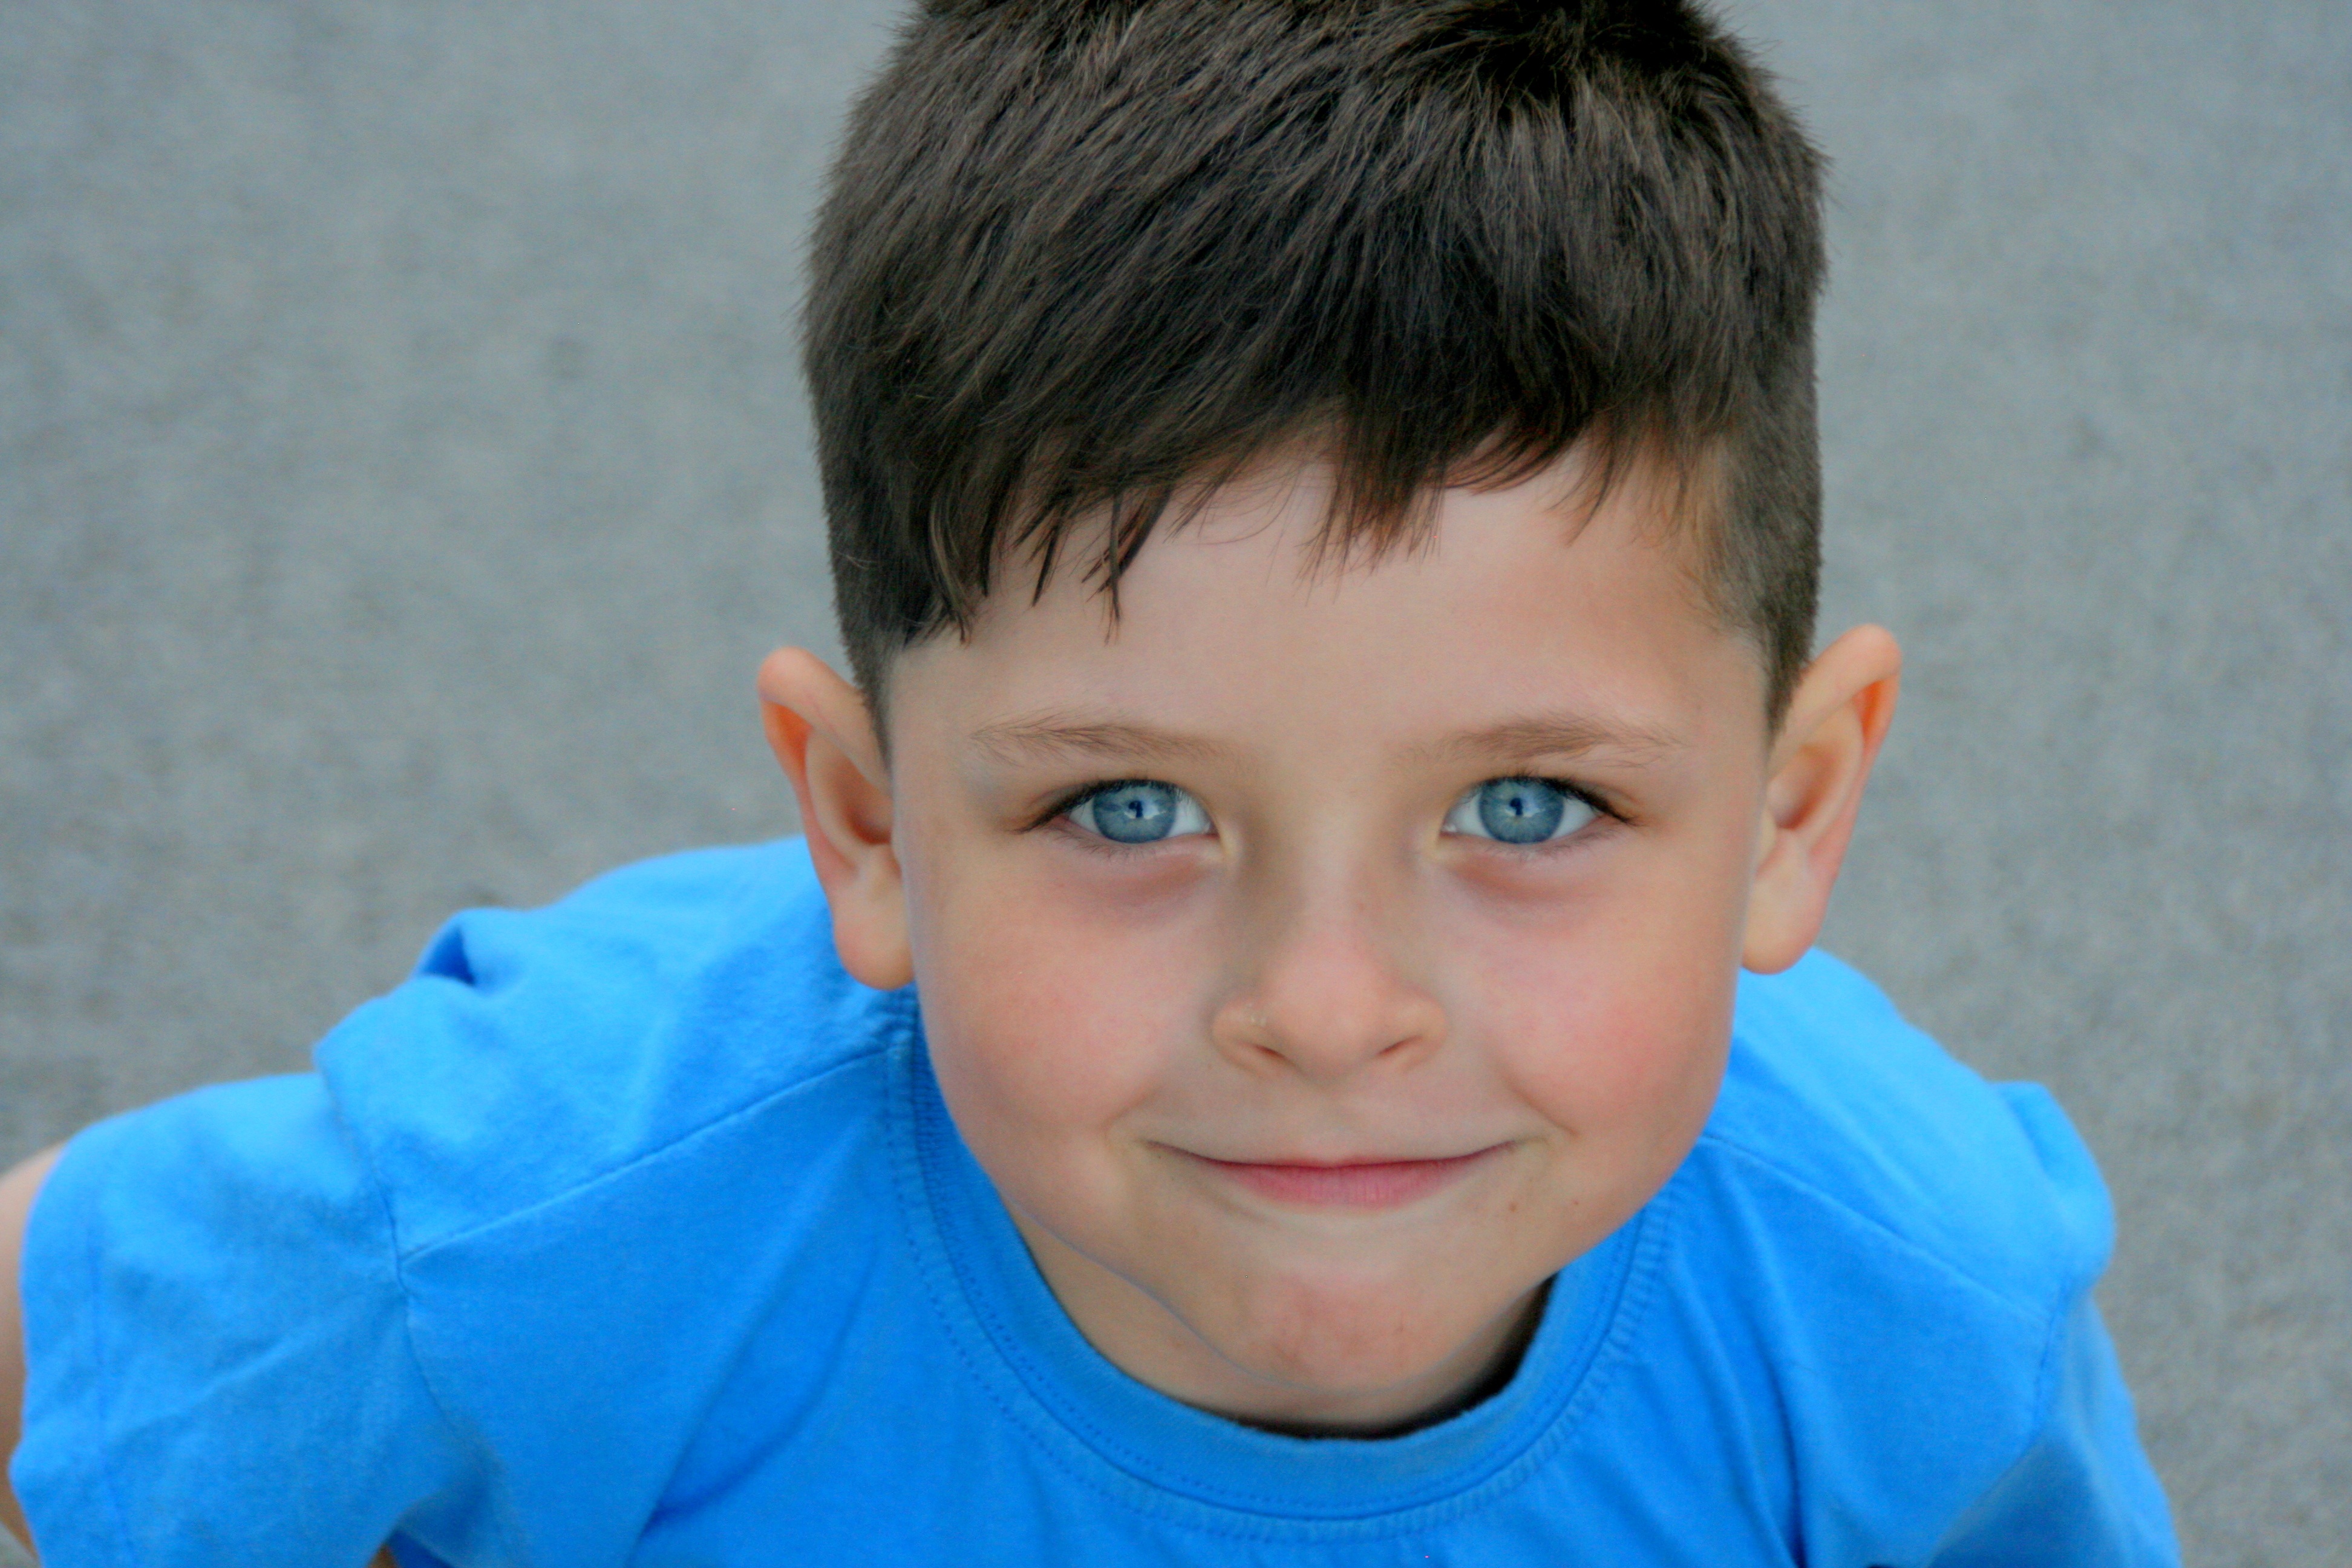
person, people, play, boy, male, portrait, child, blue, facial expression, hairstyle, smile, face, infant, toddler, eye, skin, organ, emotion, portrait photography